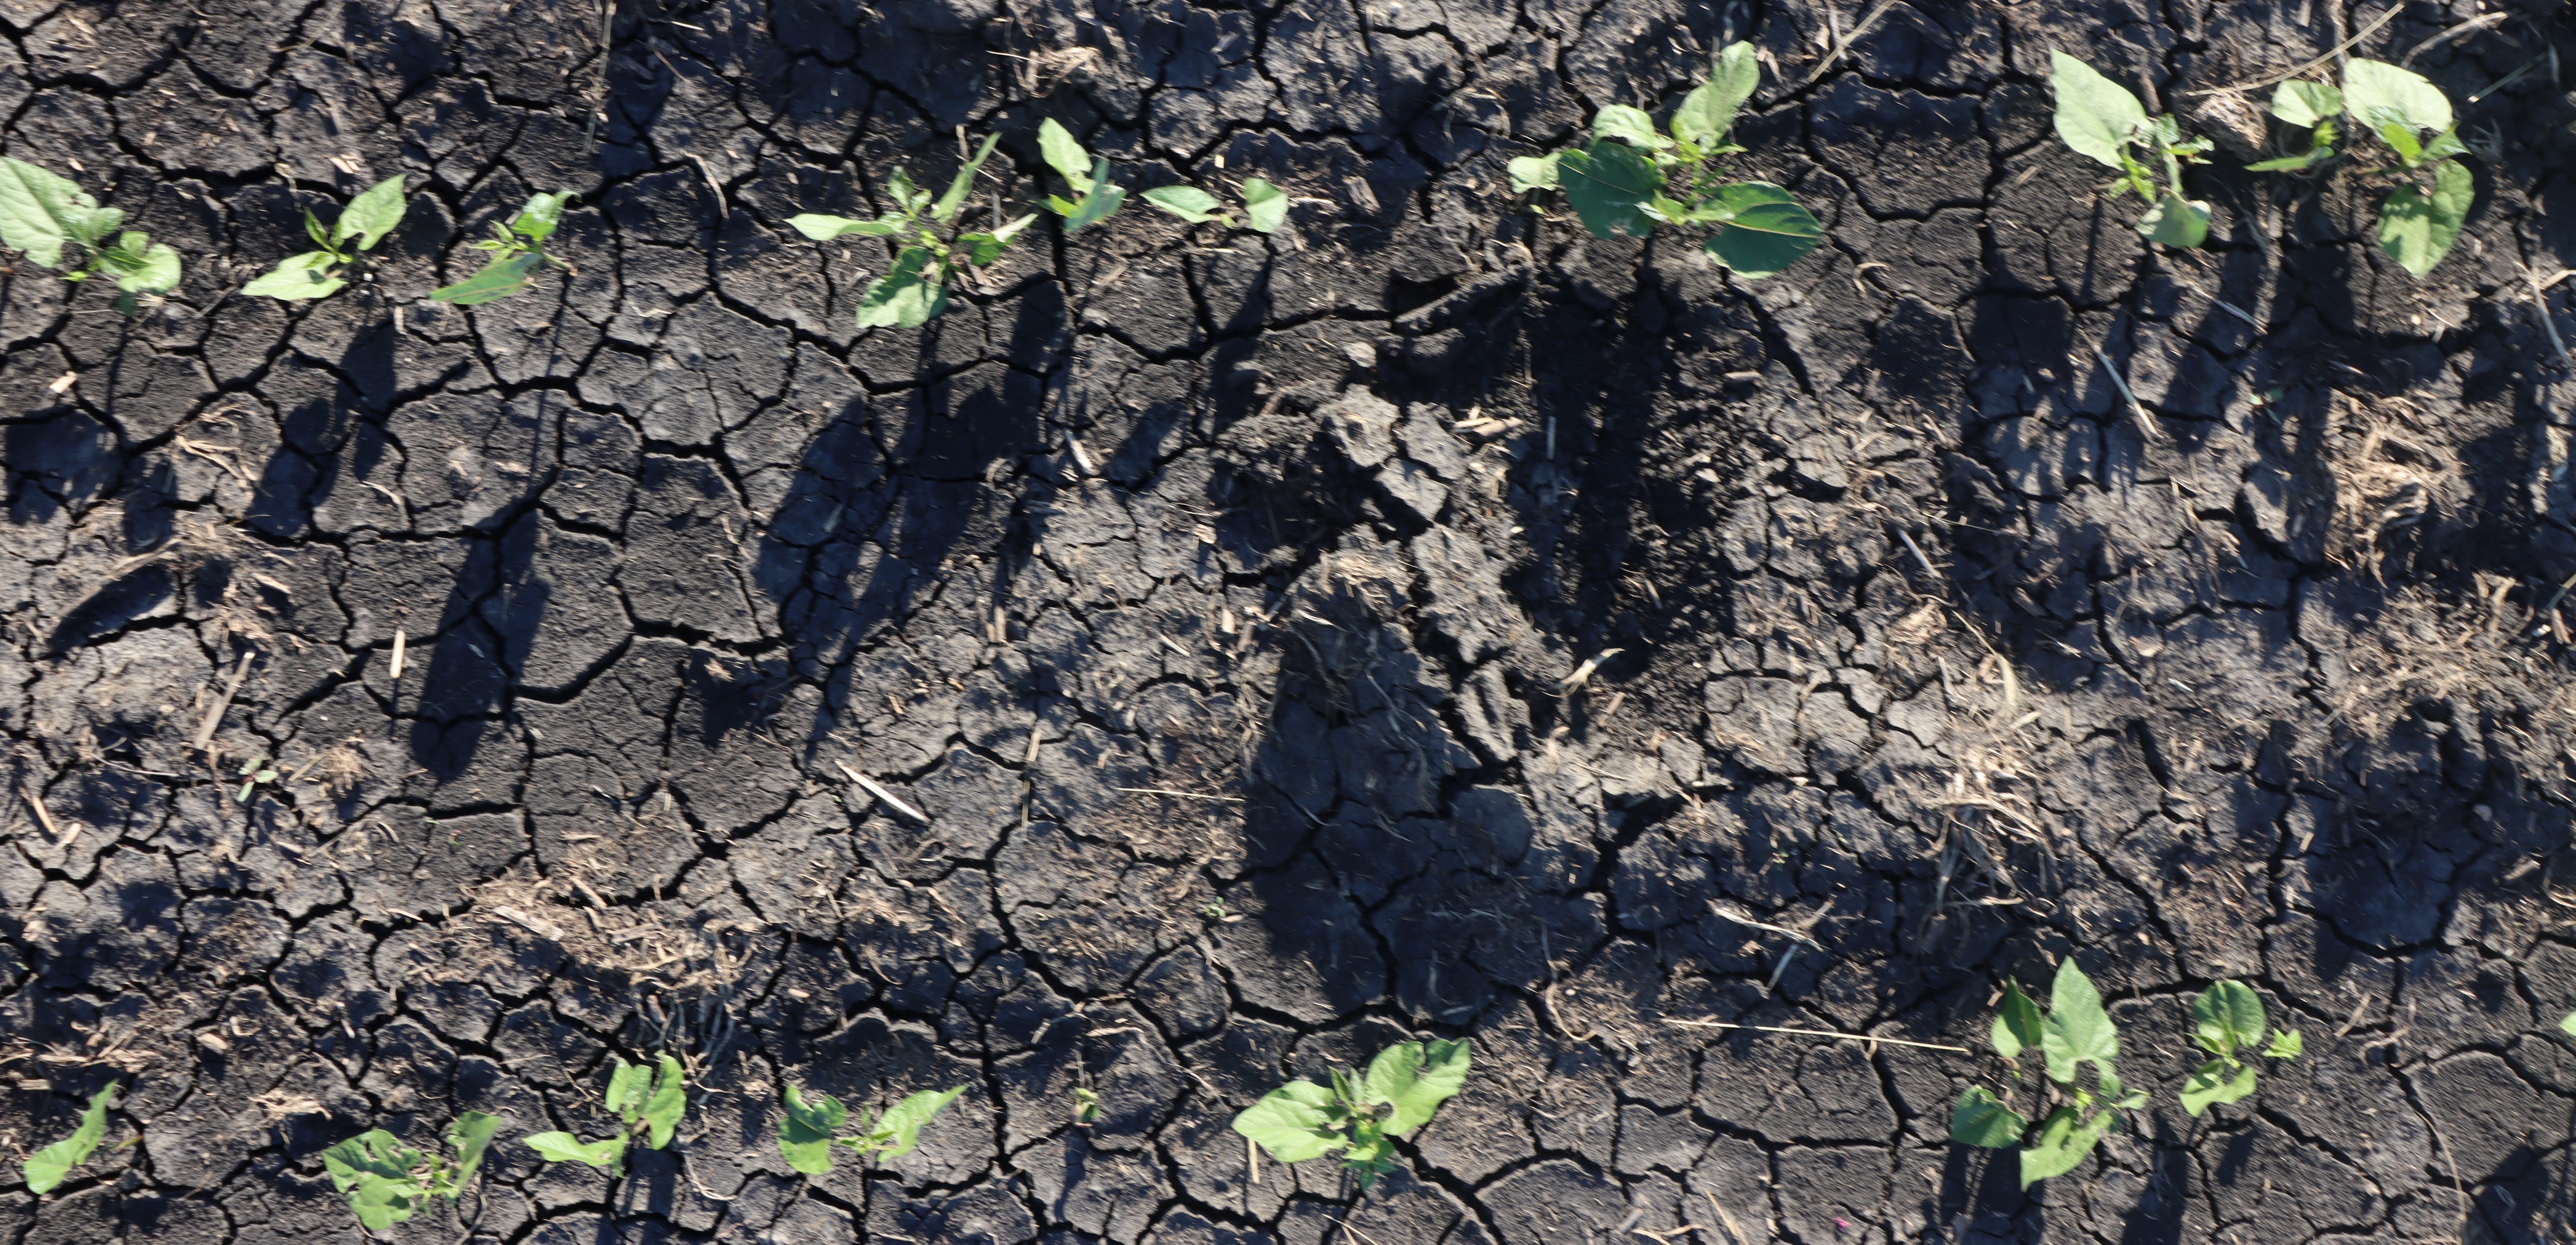
Crop: Black bean
Objects: Blackbean, Blackbean, Blackbean, Blackbean, Blackbean, Blackbean, Blackbean, Blackbean, Blackbean, Blackbean, Blackbean, Blackbean, Blackbean, Blackbean, Blackbean